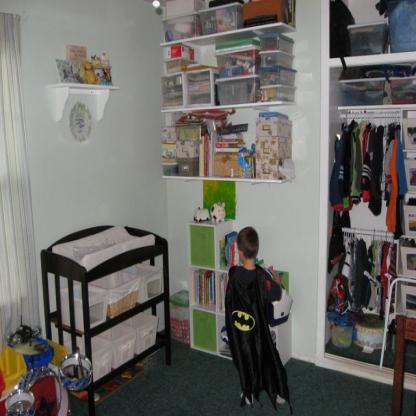
Scene: Indoor